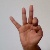
The image shows a hand gesture representing the letter 'F' in Indian Sign Language.